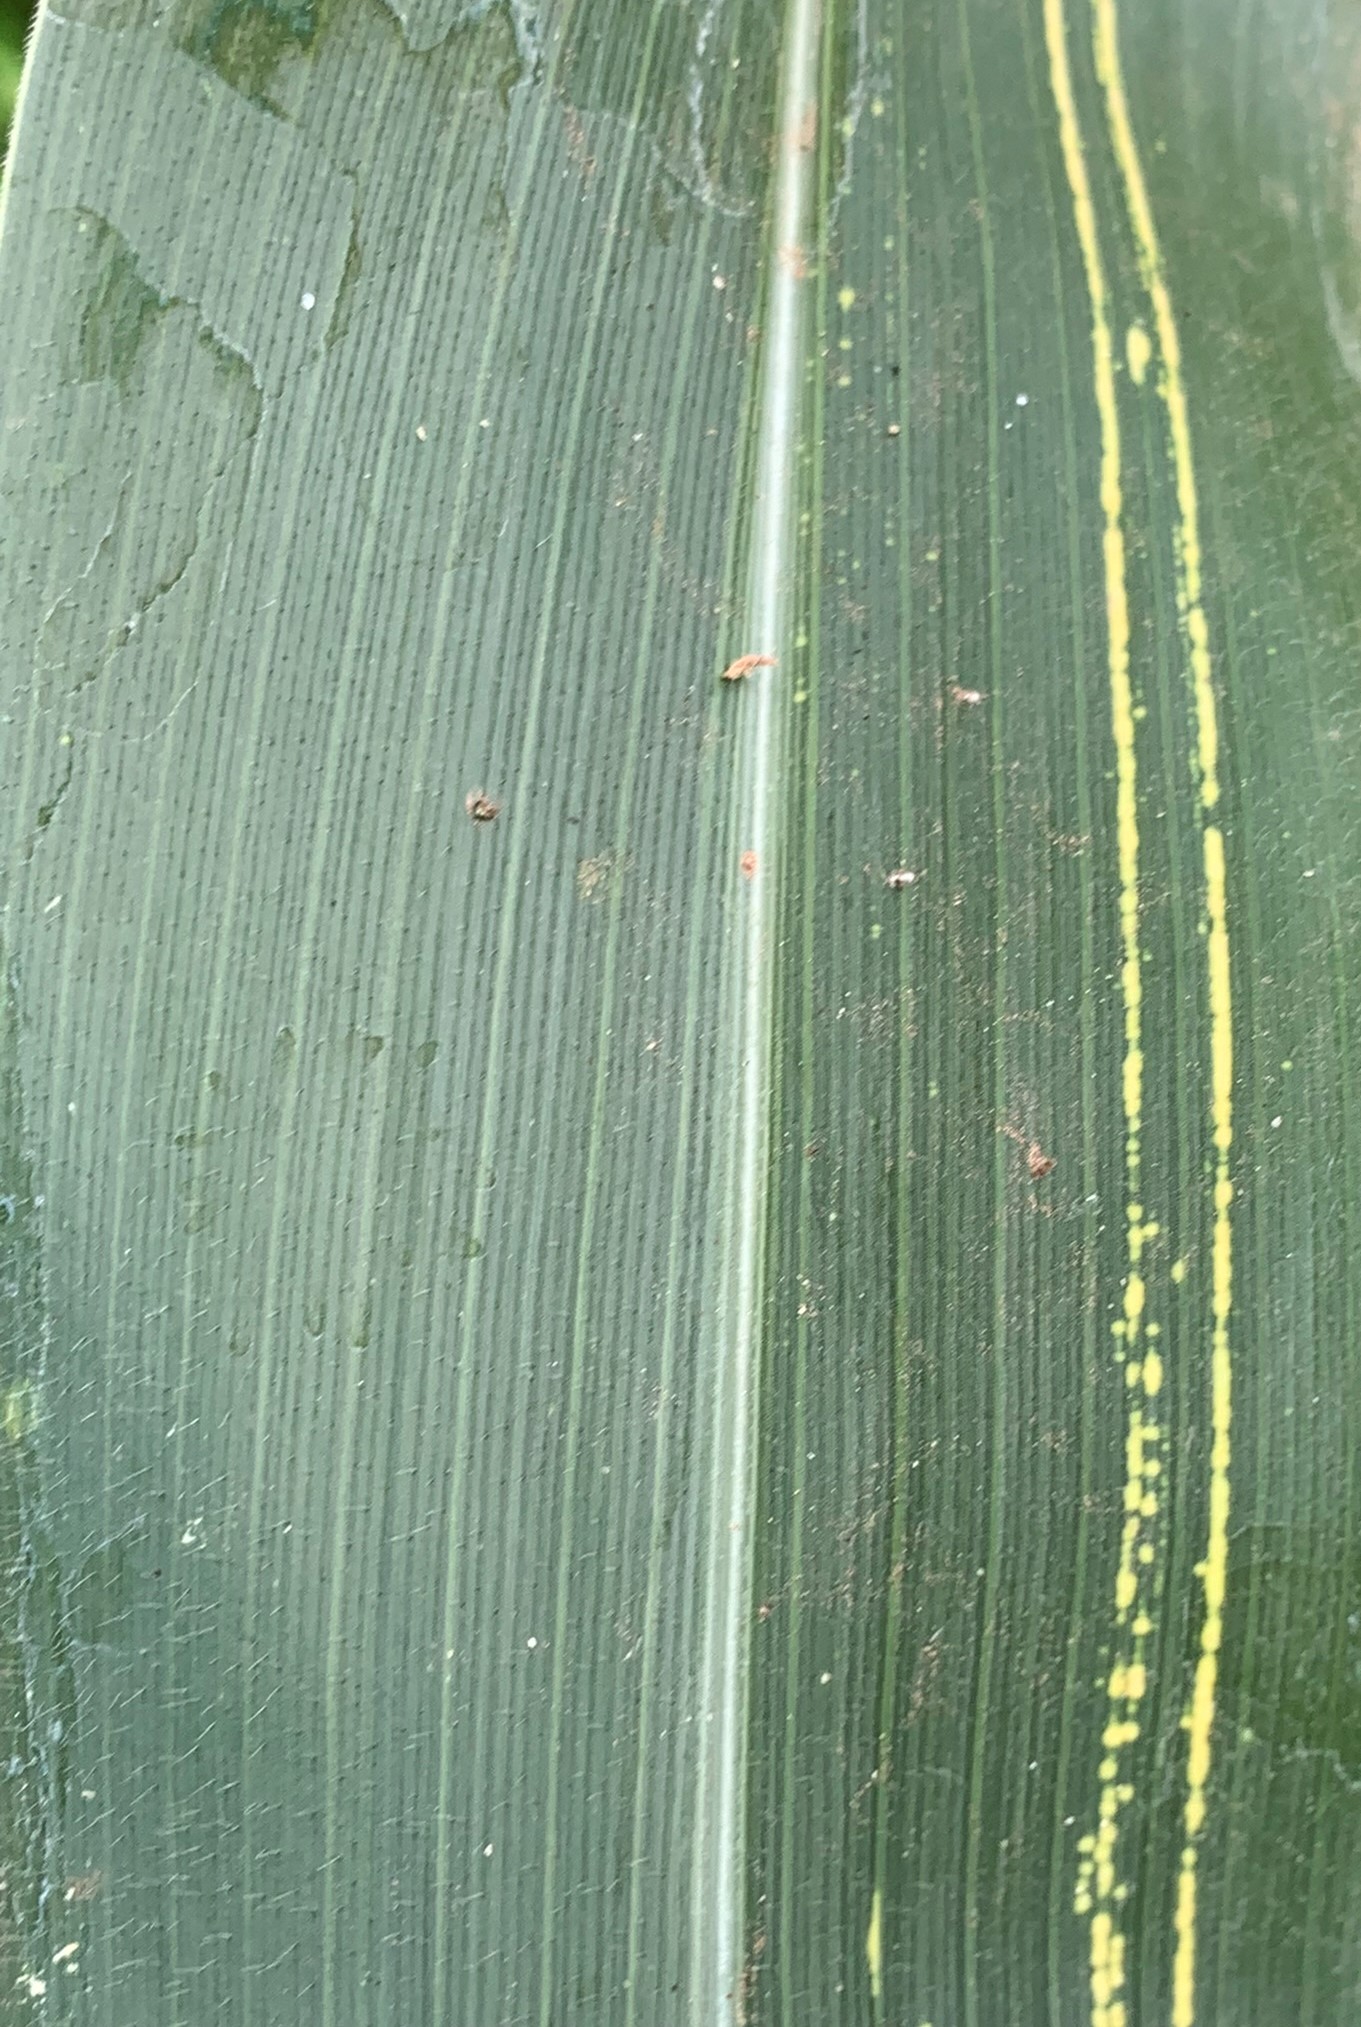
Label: MSV